Cory Joseph

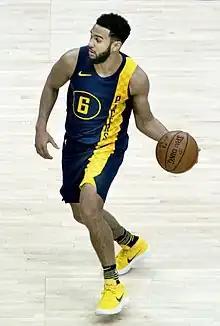
Joseph with the Indiana Pacers in 2018

Cory Ephram Joseph (born August 20, 1991) is a Canadian professional basketball player who last played for the Orlando Magic of the National Basketball Association (NBA). He plays the point guard position and was previously the captain of the Canadian national team.